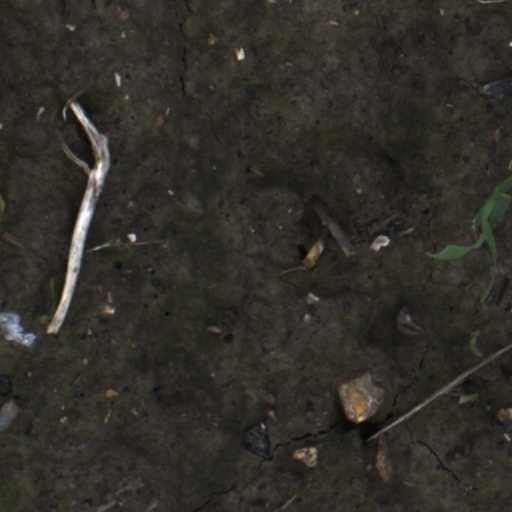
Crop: wheat